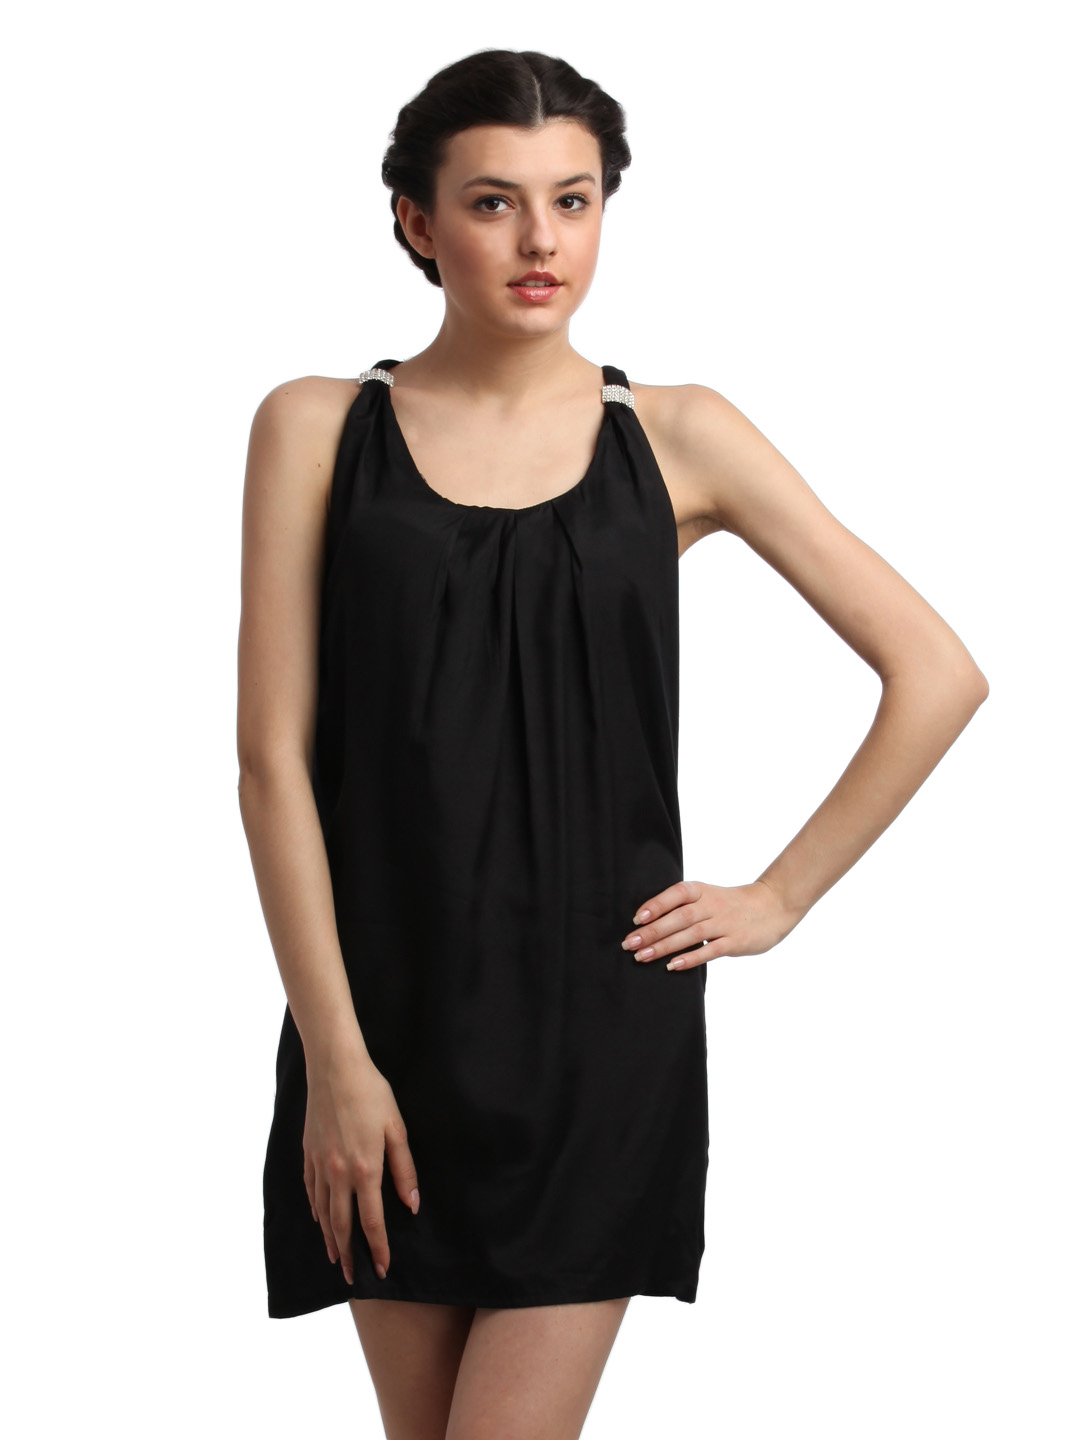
Remanika Women Black Tunic
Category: Apparel / Topwear / Tunics
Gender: Women
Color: Black
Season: Summer 2012
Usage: Casual